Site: brandenburg
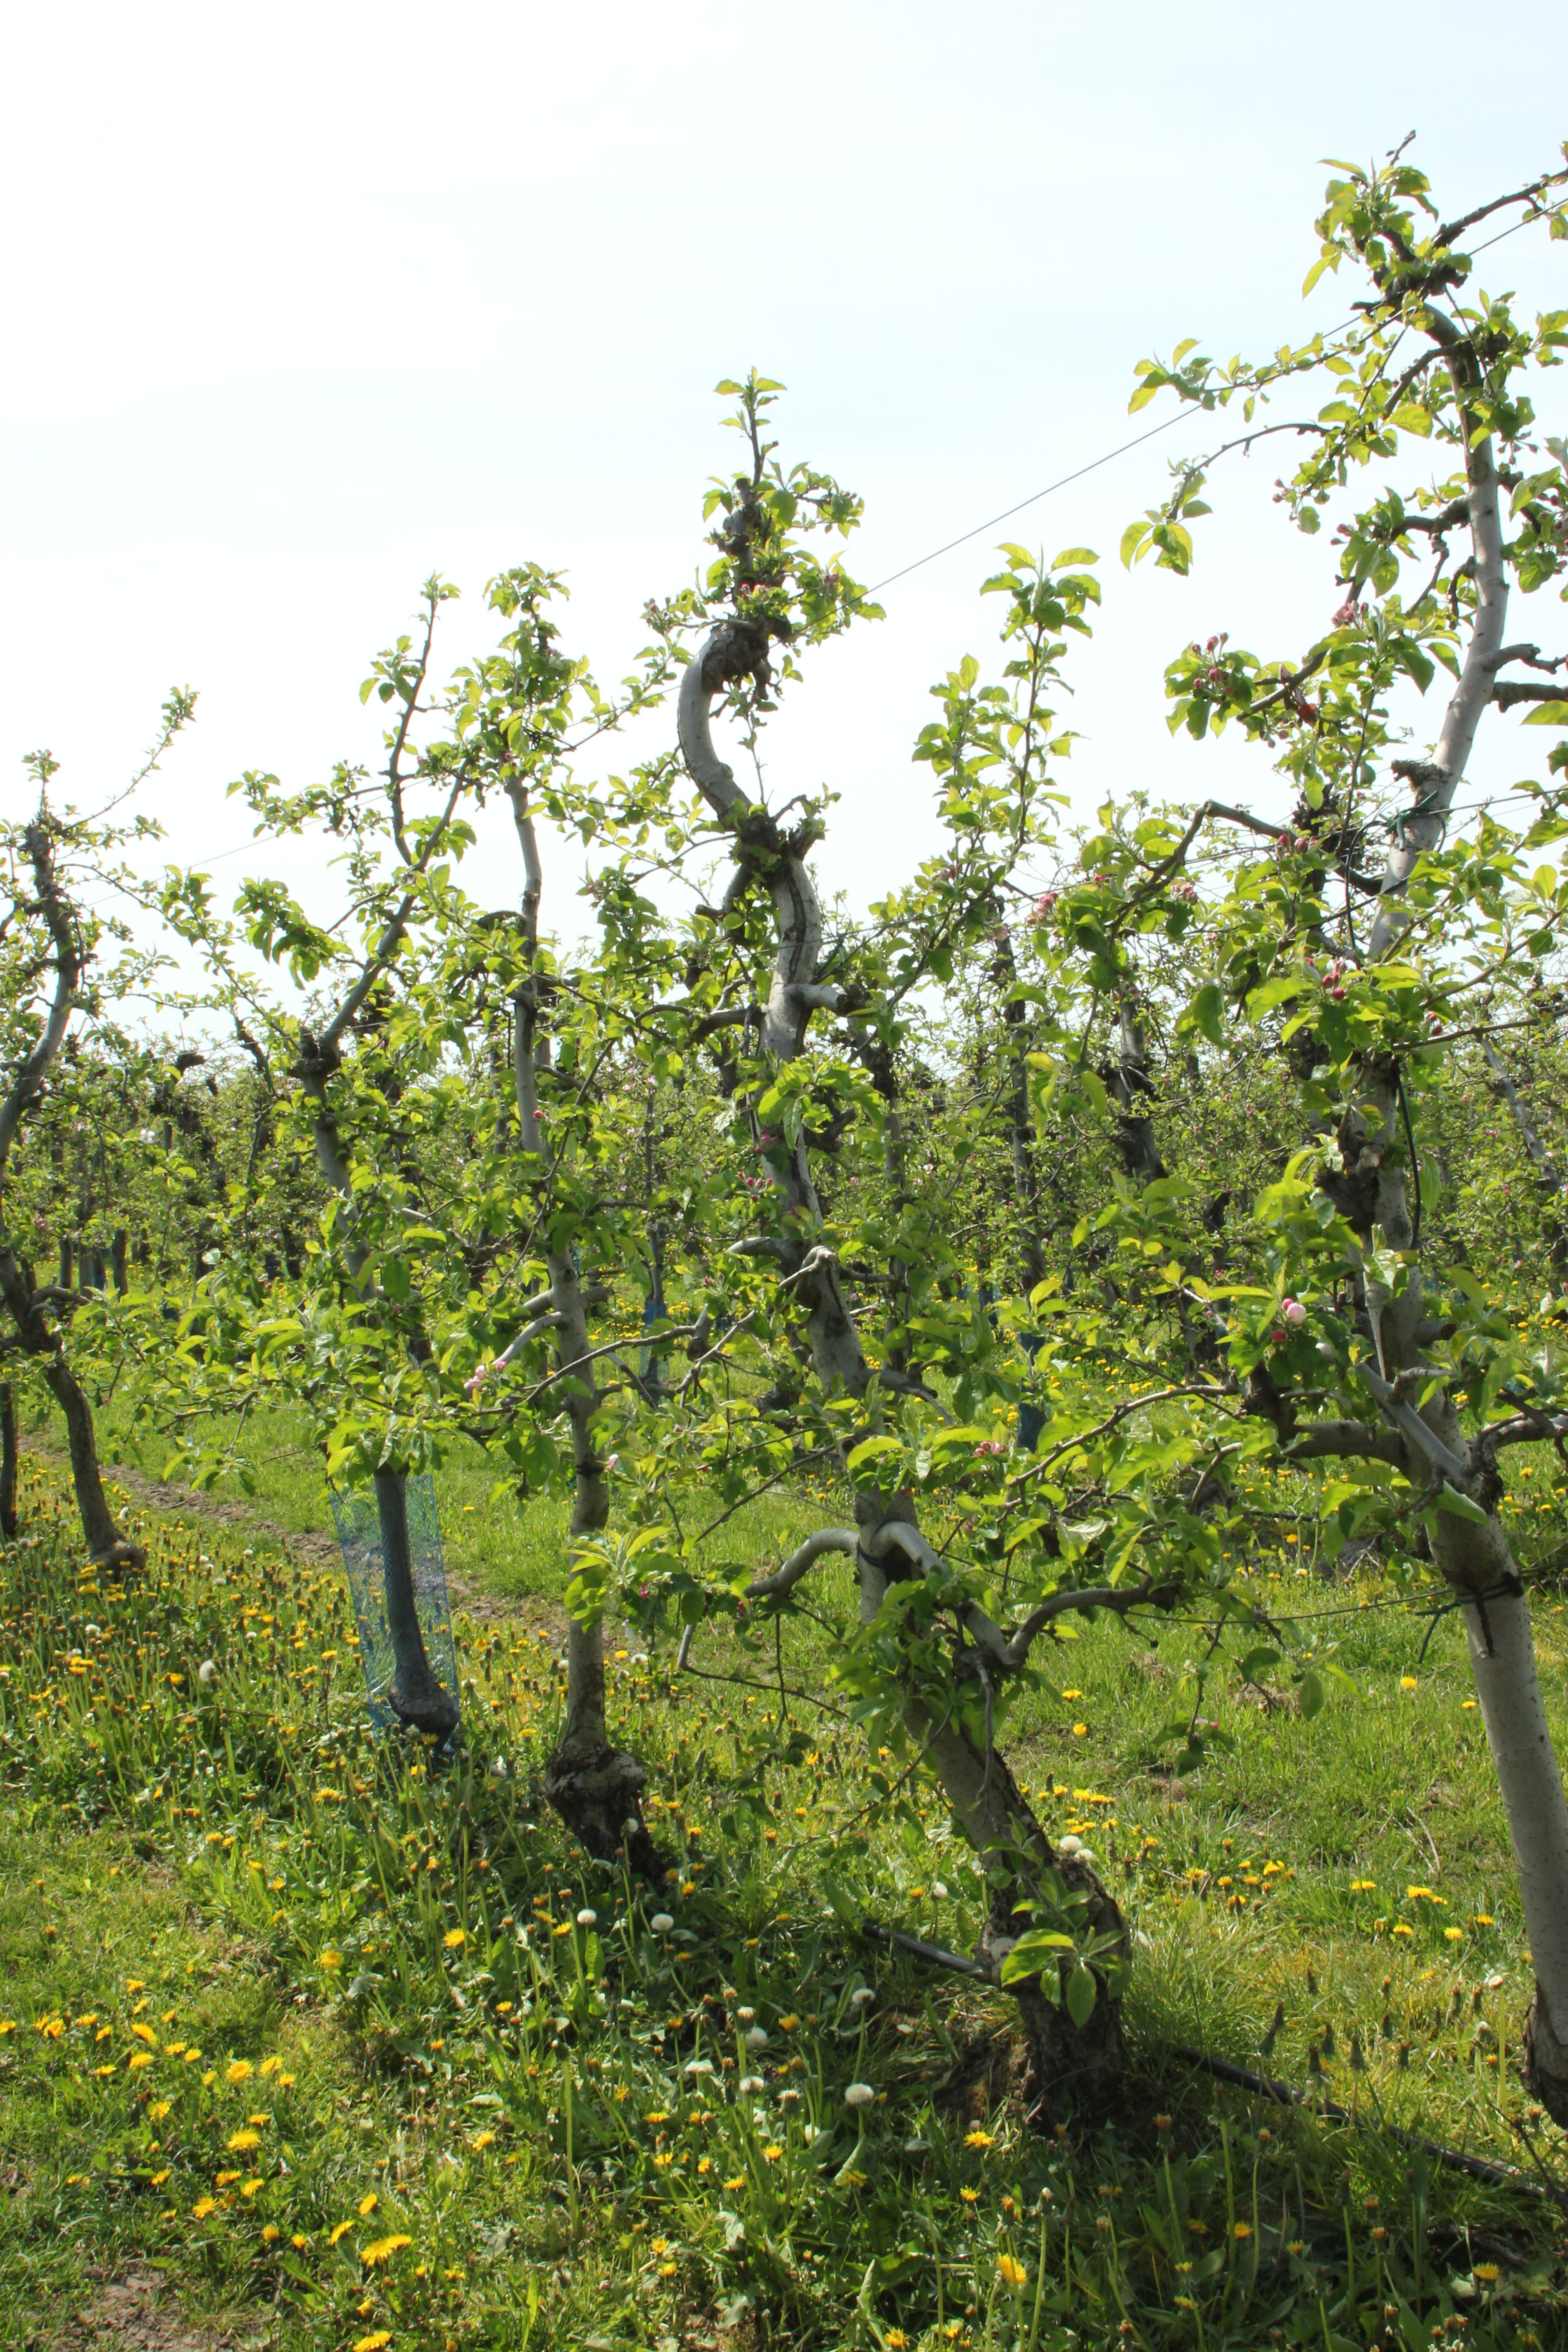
Growth stage (BBCH 60): Flowering